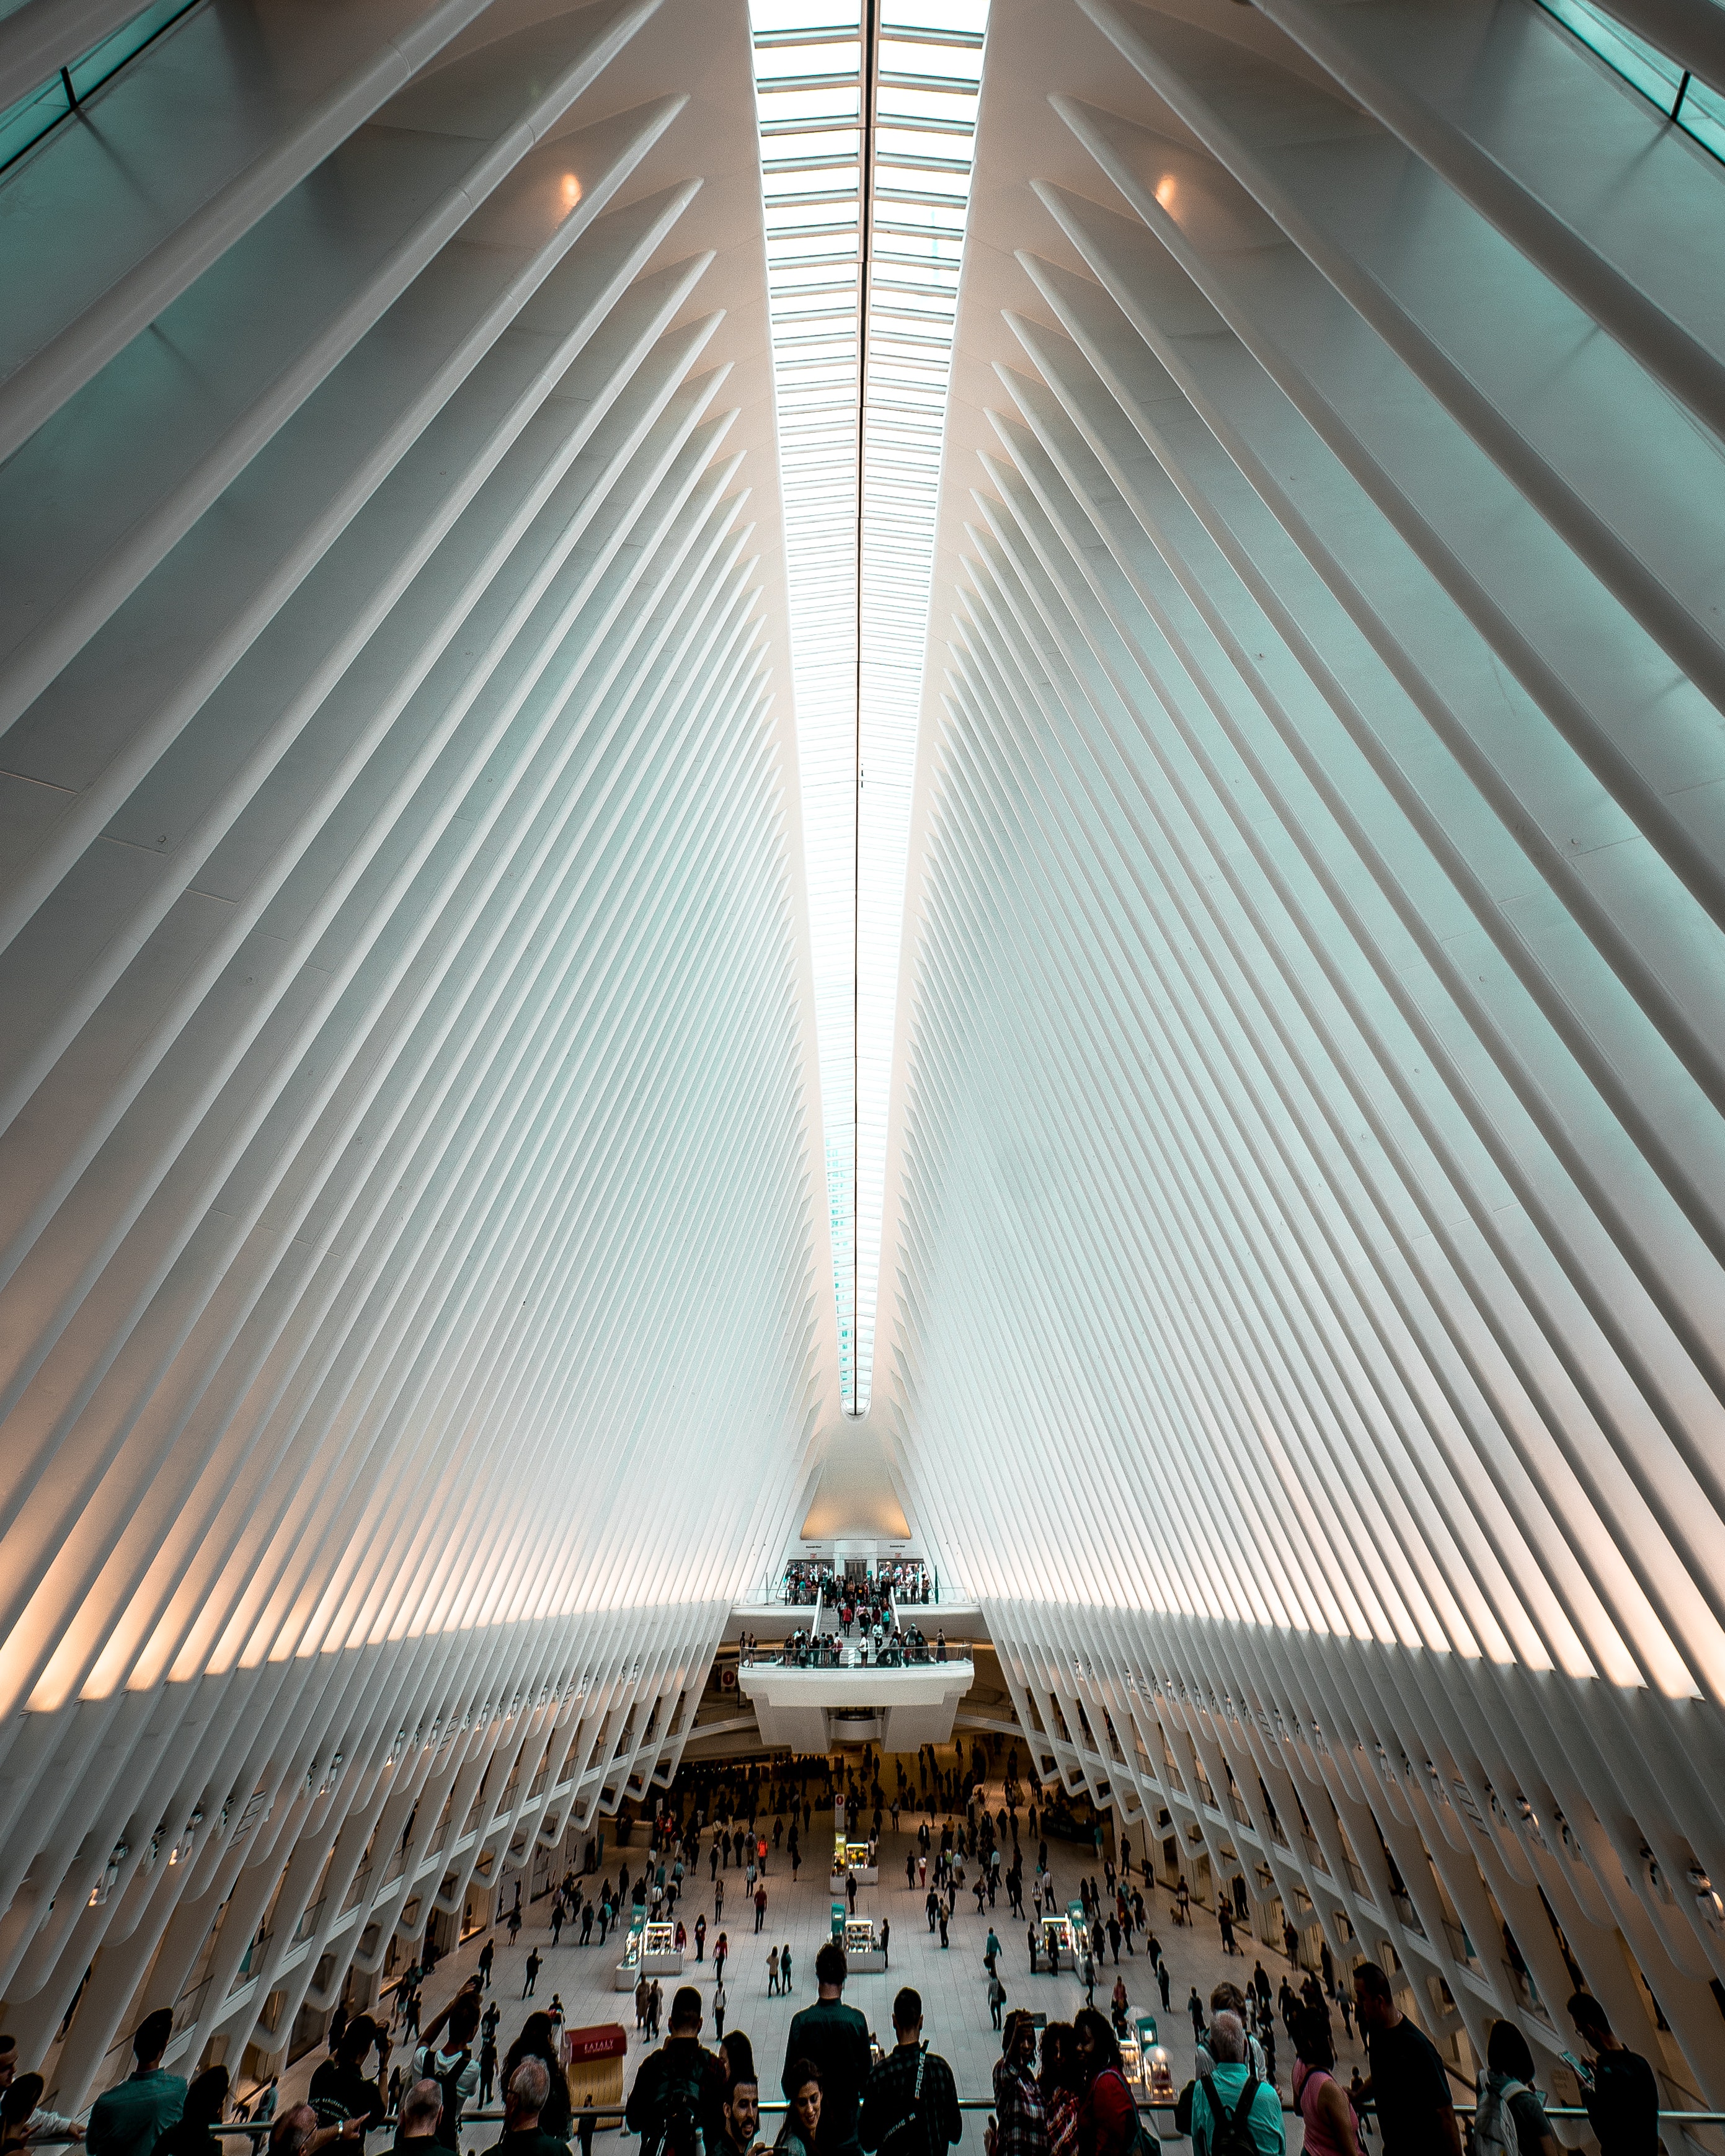
architecture, landmark, metropolitan area, symmetry, building, sky, line, ceiling, metropolis, crowd, skyscraper, tower, city, metal